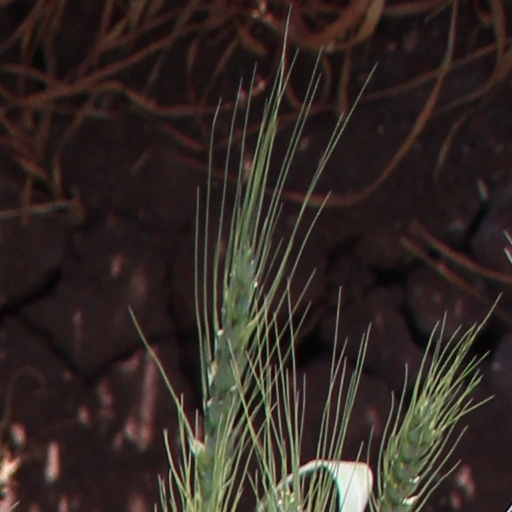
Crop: wheat